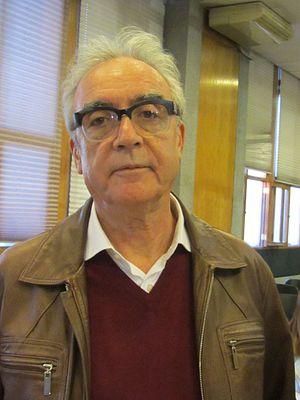
Juan José Millás est un écrivain espagnol.